Lamboziki

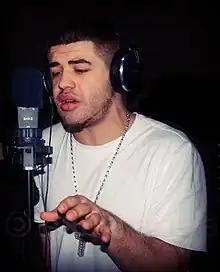
Noizy is featured on "", the first song on "Lamboziki".

"Lamboziki" was supported by three singles, including its accompanying music videos, which premiered from October 2021 to January 2022. "" was released as the record's first single on 21 October and featured the Albanian rapper Noizy. Described as a hip hop, R&B and urban song, it lyrically focuses on pleasure and passion, and is concentrated on a desire to attract the attention of an independent woman. Commercially, the recording reached number 14 on Switzerland's Top 100 chart in late October. The record's second single, "", followed on 24 November, and entered the top five on Albania's Top 100 chart in early December. Musically a pop song with funk and rock components, its video game-inspired music video was well received by reviewers, who lauded Mozzik's appearance, and noted the retro and science-fiction visuals. This was followed on 27 January 2022 by the premiere of the record's third single "", an urban and R&B recording delving into the concepts of empowerment and self-love. Collaborating with Albanian singer and songwriter Elvana Gjata, it reached number three in Albania and peaked at number 33 in Switzerland. To further promote the record's premiere, a single music video for "Patrolla" and "Kriminela" was released during the record's release.